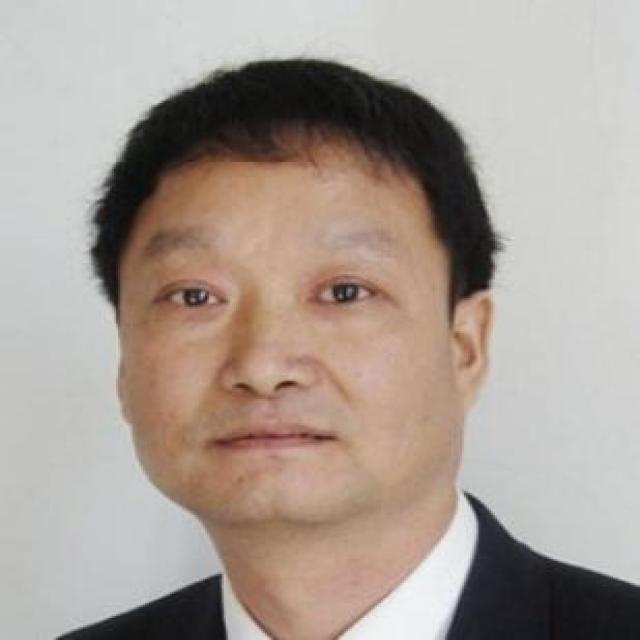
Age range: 45-64